Seeing Redd

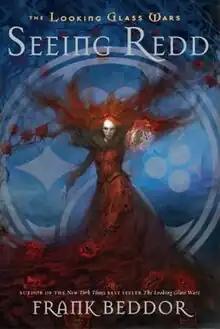

Seeing Redd is a 2007 novel written by Frank Beddor inspired by Lewis Carroll's 1865 novel "Alice's Adventures in Wonderland" and its 1871 sequel "Through the Looking-Glass".